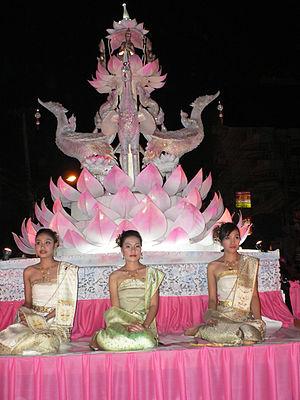
Loi Kratong est une fête célébrée chaque année dans toute la Thaïlande. Elle a lieu lors de la pleine lune du 12ᵉ mois du calendrier thaï lunaire traditionnel ; dans le calendrier occidental, ceci se produit généralement en novembre. Cette tradition a débuté à Sukhothai mais est à présent fêtée dans toute la Thaïlande, les festivités de Chiang Mai et d’Ayutthaya étant particulièrement célèbres. Dans le Nord du royaume, à Chiang Mai notamment, Loi Kratong est l’occasion d’un spectaculaire lâcher de lanternes emportées par des ballons cylindriques à air chaud. Loi Kratong est l’une des fêtes amusantes et joyeuses de la tradition thaïe.